Tessiture Luigi Bevilacqua

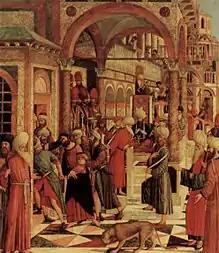
Giovanni di Niccolò Mansueti's "San Marco trascinato alla Sinagoga", 1499; Liechtenstein. On the bottom right, there is a plaque in which the name Bevilacqua is found.

The first evidence of the involvement of the Bevilacqua family in the production of silks date back to 1499. It wasn't until 1875, however, that the textile production was incorporated into a company under Luigi Bevilacqua (1844–1898).